VisionAire Vantage

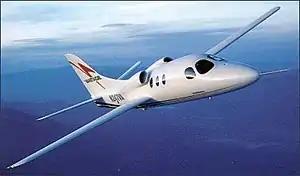

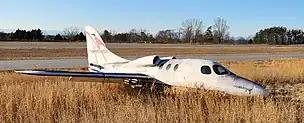
The only prototype Vantage made, tail number N247VA, sits in the grass at Hickory Regional Airport (KHKY) in Hickory, North Carolina. Photo from February 2023.

The VisionAire VA-10 Vantage is a prototype single-engined light business-jet (or "very light jet") designed and developed by the American company VisionAire Jets Corporation. Originally planned for production in the late 1990s, the original VisionAire Corporation failed in 2003. The project was acquired by Eviation Jets, which planned to produce it as the redesigned EV-20 Vantage Jet. Eviation also failed, and in 2012 the design was relaunched by a revived VisionAire under its original design.